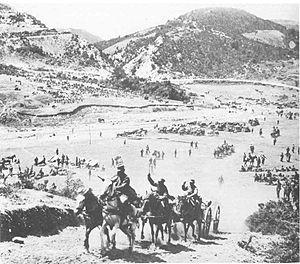
Nikólaos Plastíras est un général de l’armée grecque et un homme politique, trois fois Premier ministre. Il est passé à la postérité sous le surnom de « Cavalier Noir », en grec « O Μαύρος Καβαλάρης ». Il est né le 17 novembre 1881 à Karditsa, en Grèce, et mort le 26 juillet 1953 à Athènes. Ses parents étaient originaires de Morfovouni, un village dans la région des monts Agrafa, dans le nord-ouest de la Thessalie.
La bataille de Kresna fut livrée pendant la Deuxième Guerre balkanique. Elle opposa la Grèce à la Bulgarie du 22 au 31 juillet 1913. Ce fut la dernière bataille du conflit.